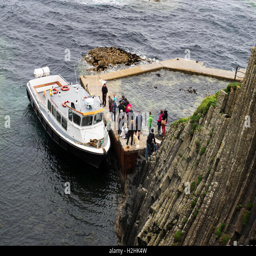
people boarding a tour boat